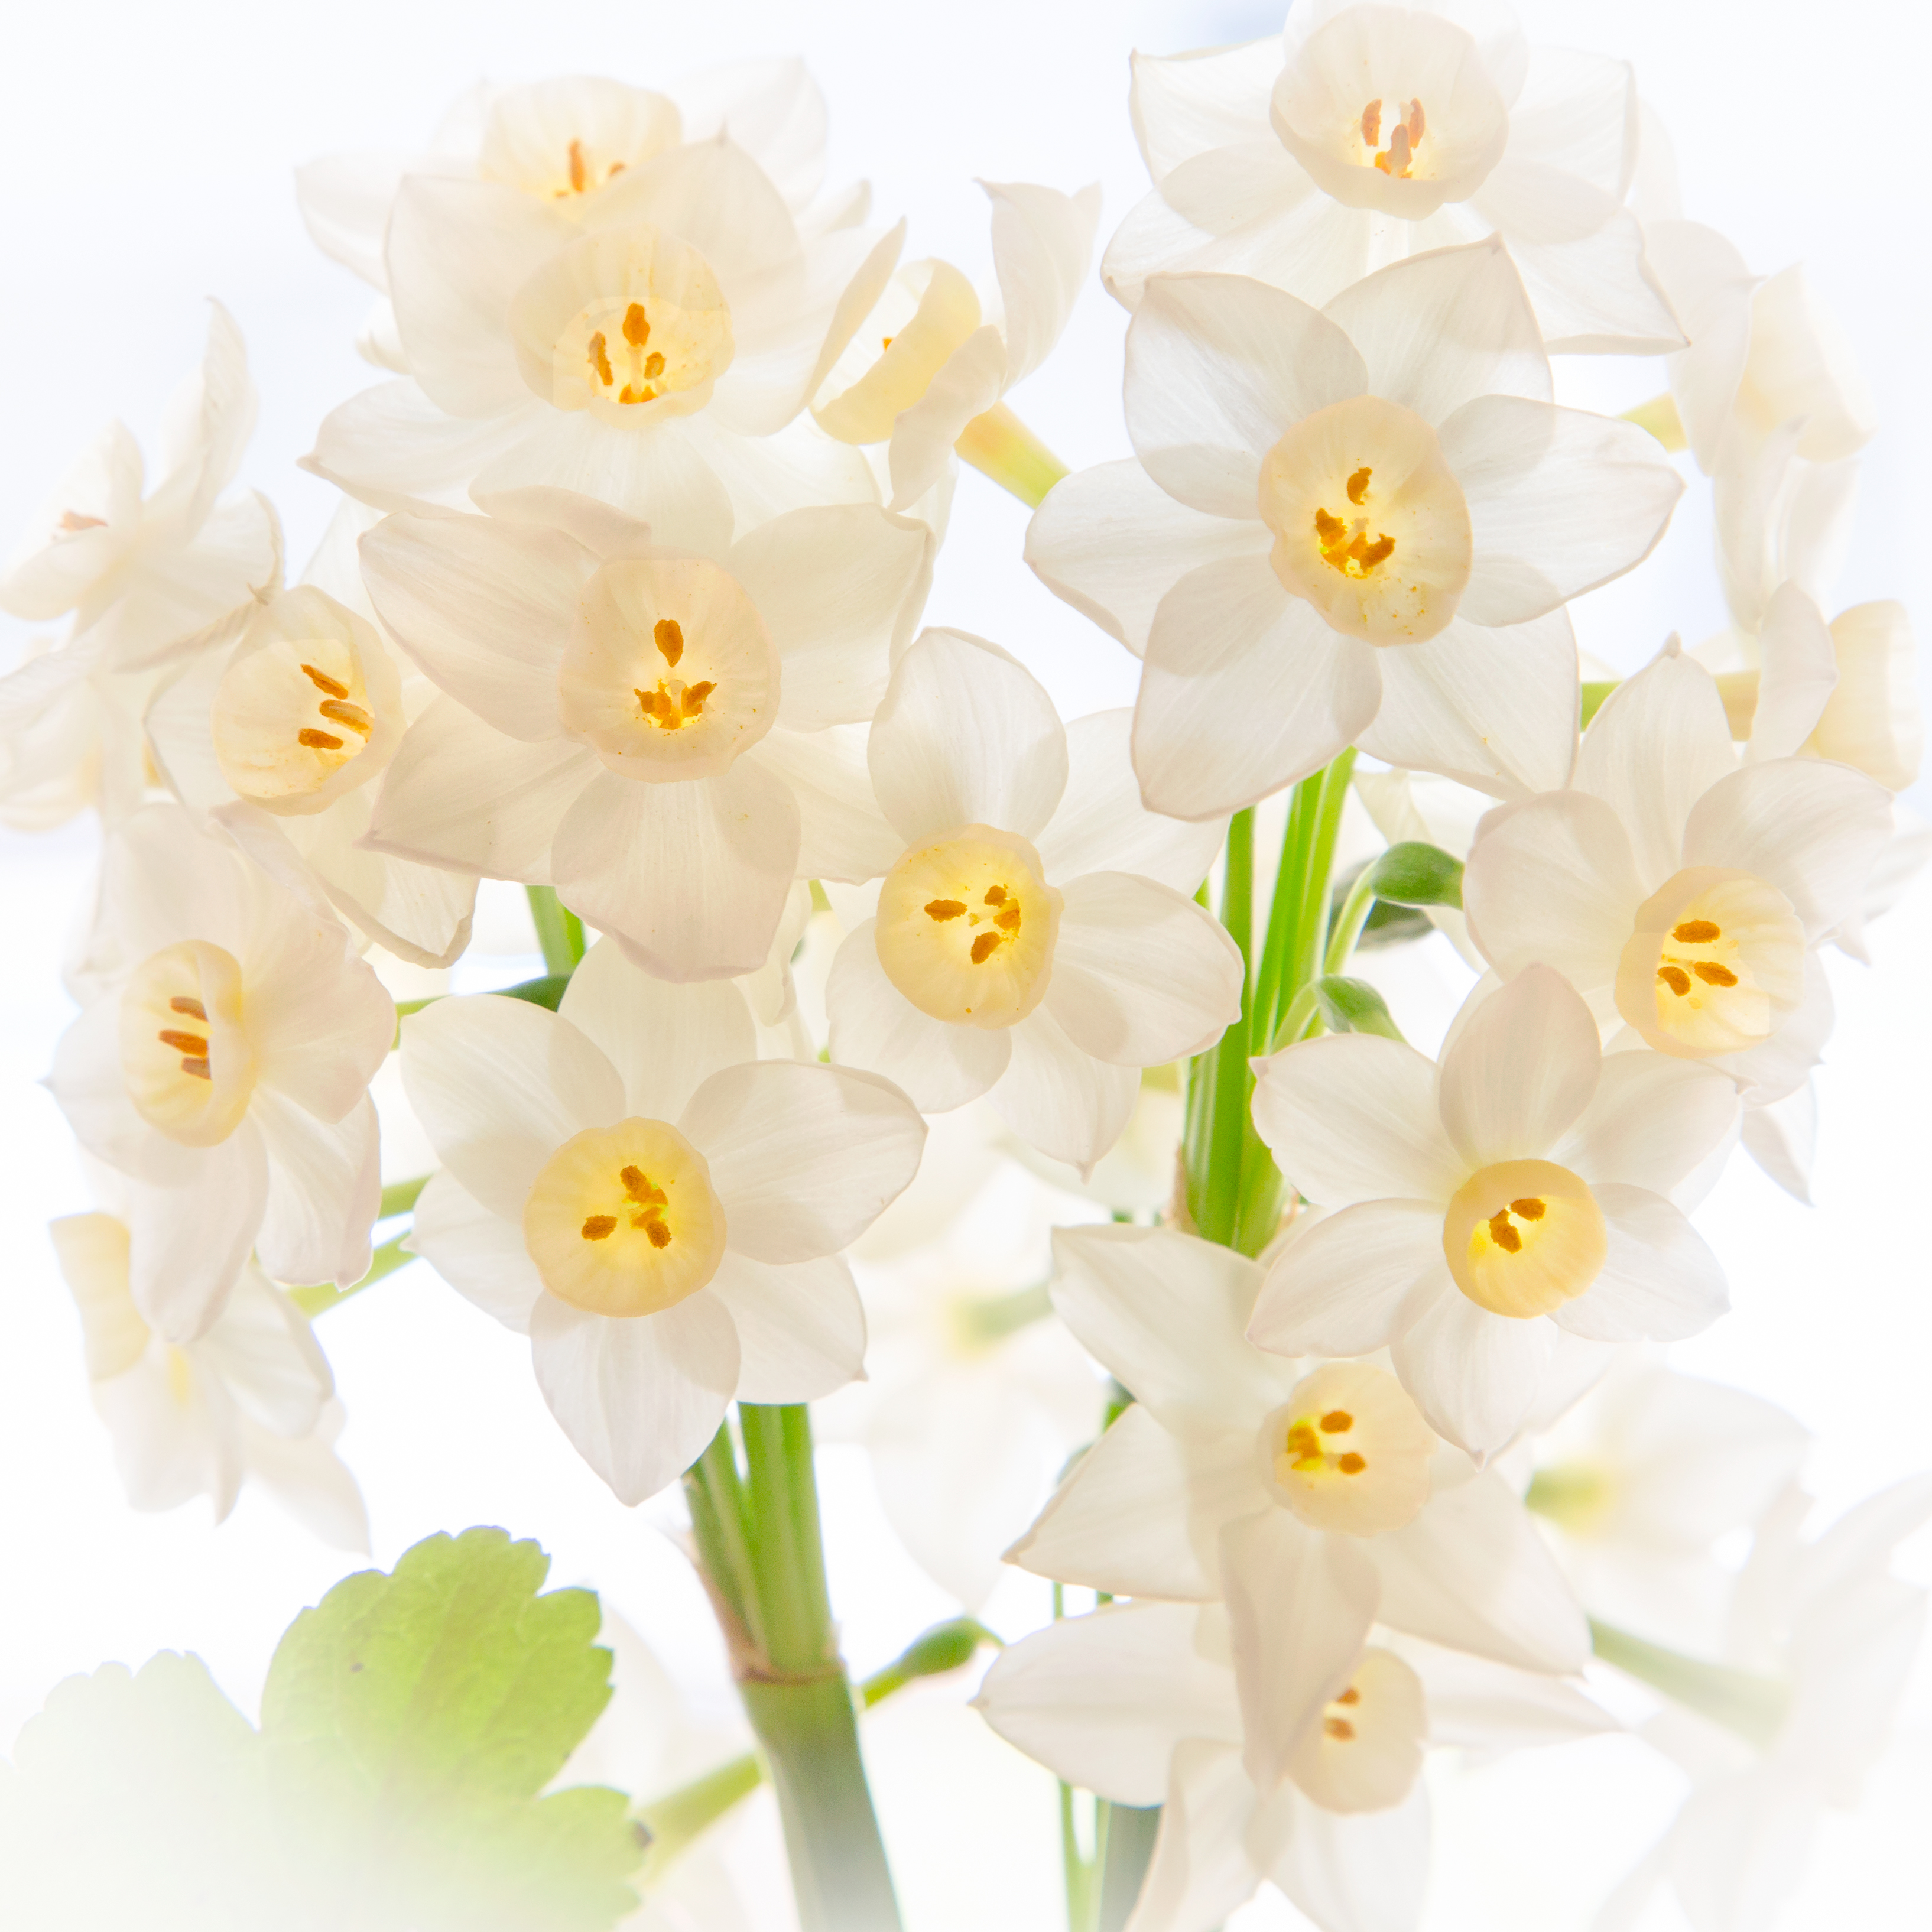
plant, white, wheel, flower, petal, home, spring, square, yellow, daffodils, highkey, narcissus, backlit, many, flickrchallengegroup, squareratio, northridge, grandmashouse, flowering plant, flowerarrangement, flower bouquet, cut flowers, artificial flower, land plant